Guo Yuan (Chan monk)

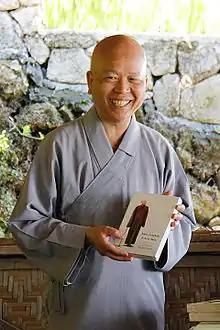
Guo Yuan in a retreat at Central Java, Indonesia

Guo Yuan (born 1950) is a Vietnamese Buddhist monk trained in Chan Buddhism. He is a senior disciple of Chan master Sheng-yen of Taiwan. In 1985 he first encountered Sheng-yen's teachings while attending a seven-day retreat in New York. He then decided to become a disciple before finally leaving his job in Toronto, Ontario, Canada, to become a monk in the Chan tradition. He was ordained in 1987 in Taiwan. He is active in zen retreats in Dharma Drum Mountain.